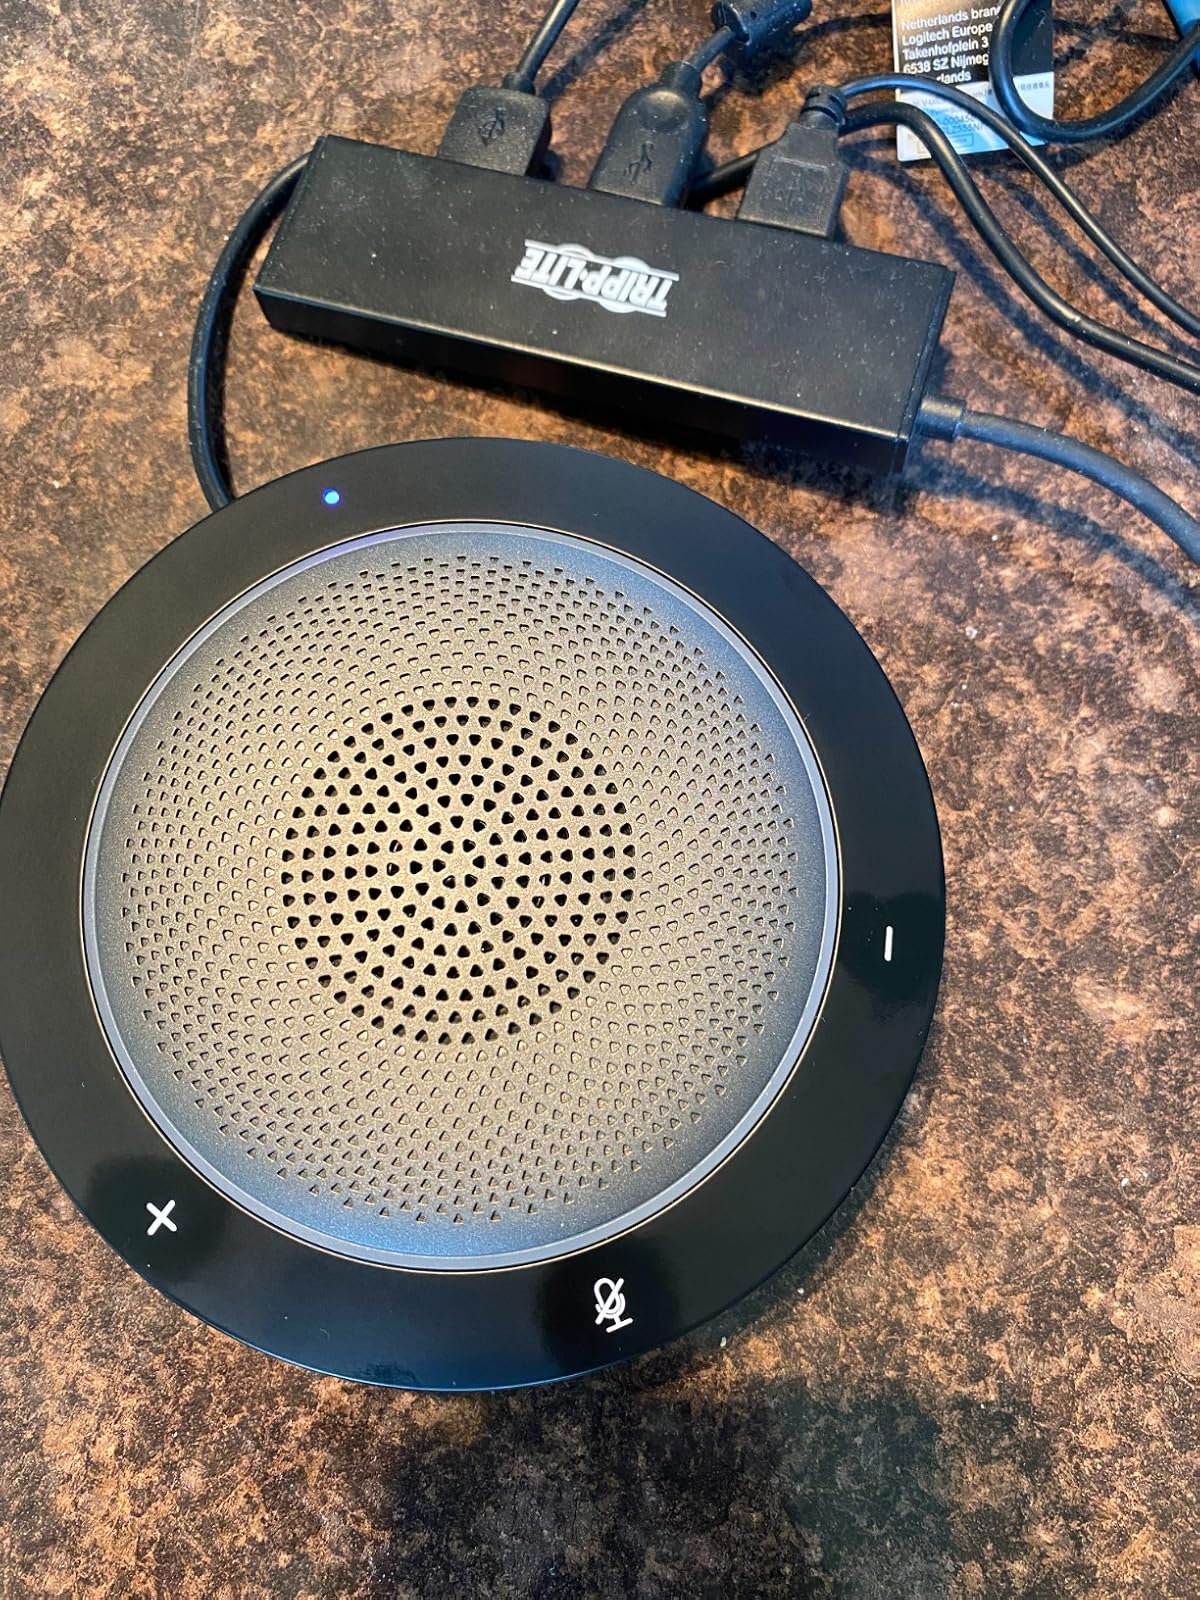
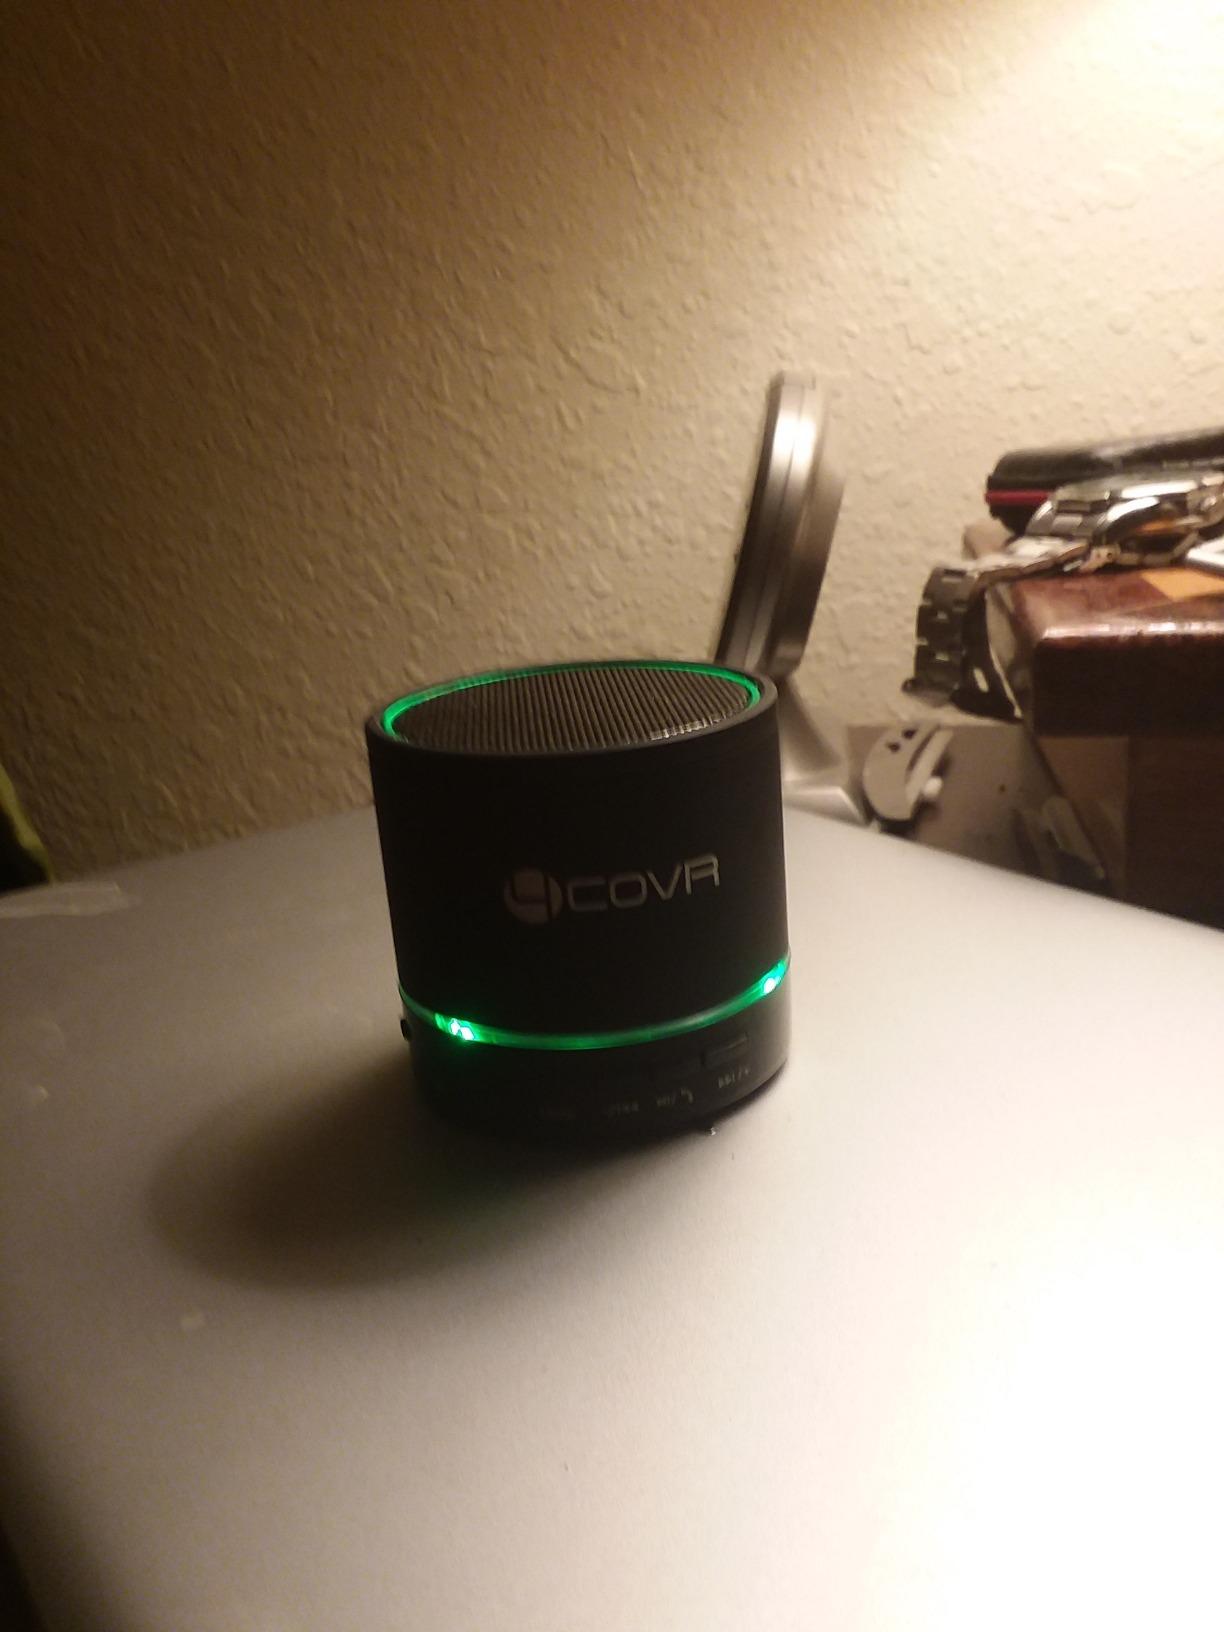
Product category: microphone
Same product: no